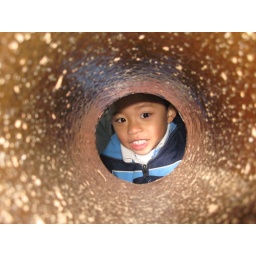
Riley in the lookout tower on hawk hill